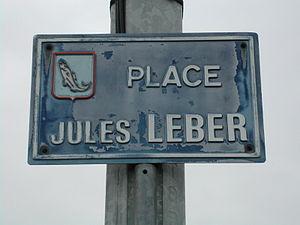
Panneau place Jules Leber
Julius Leber, né le 16 novembre 1891 à Biesheim et mort le 5 janvier 1945 à Berlin, est un homme politique allemand d'origine alsacienne et un résistant contre le nazisme.